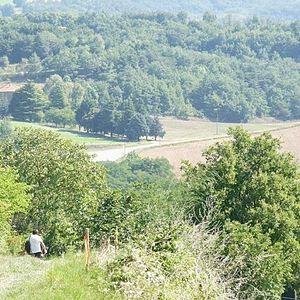
Paysage de Drôme des collines